Kentucky

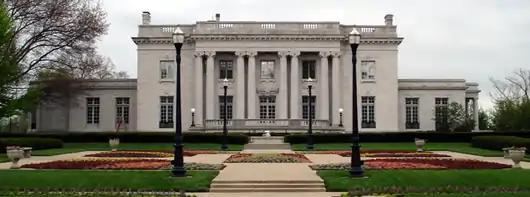
The governor's mansion in Frankfort

Horse Racing has long been associated with Kentucky. Churchill Downs, the home of the Derby, is a large venue with a capacity exceeding 165,000. The track hosts multiple events throughout the year and is a significant draw to the city of Louisville. Keeneland Race Course, in Lexington, hosts two major meets, the Spring and Fall running. Beyond hosting races Keeneland also hosts a significant horse auction drawing buyers from around the world. In 2019 $360million was spent on the September Yearling sale. The Kentucky Horse Park in Georgetown hosts multiple events throughout the year, including international equestrian competitions and also offers horseback riding from April to October.